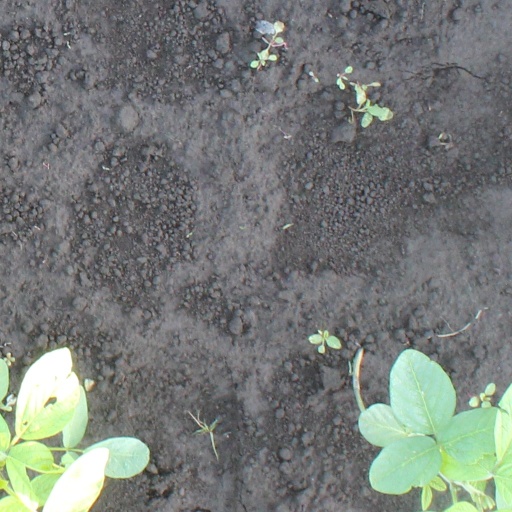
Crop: soybean